Aberdeen Pavilion

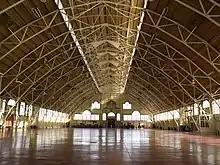
Aberdeen Pavilion - Interior

The pavilion was used for many years to display cattle for the Central Canada Exhibition, which has since been discontinued. The pavilion is used for special events, and for the Ottawa CityFolk Festival in September each year since 2015. It is also used for a farmer's market during the winter months (during the summer, the market is outside) and a Christmas market in December.